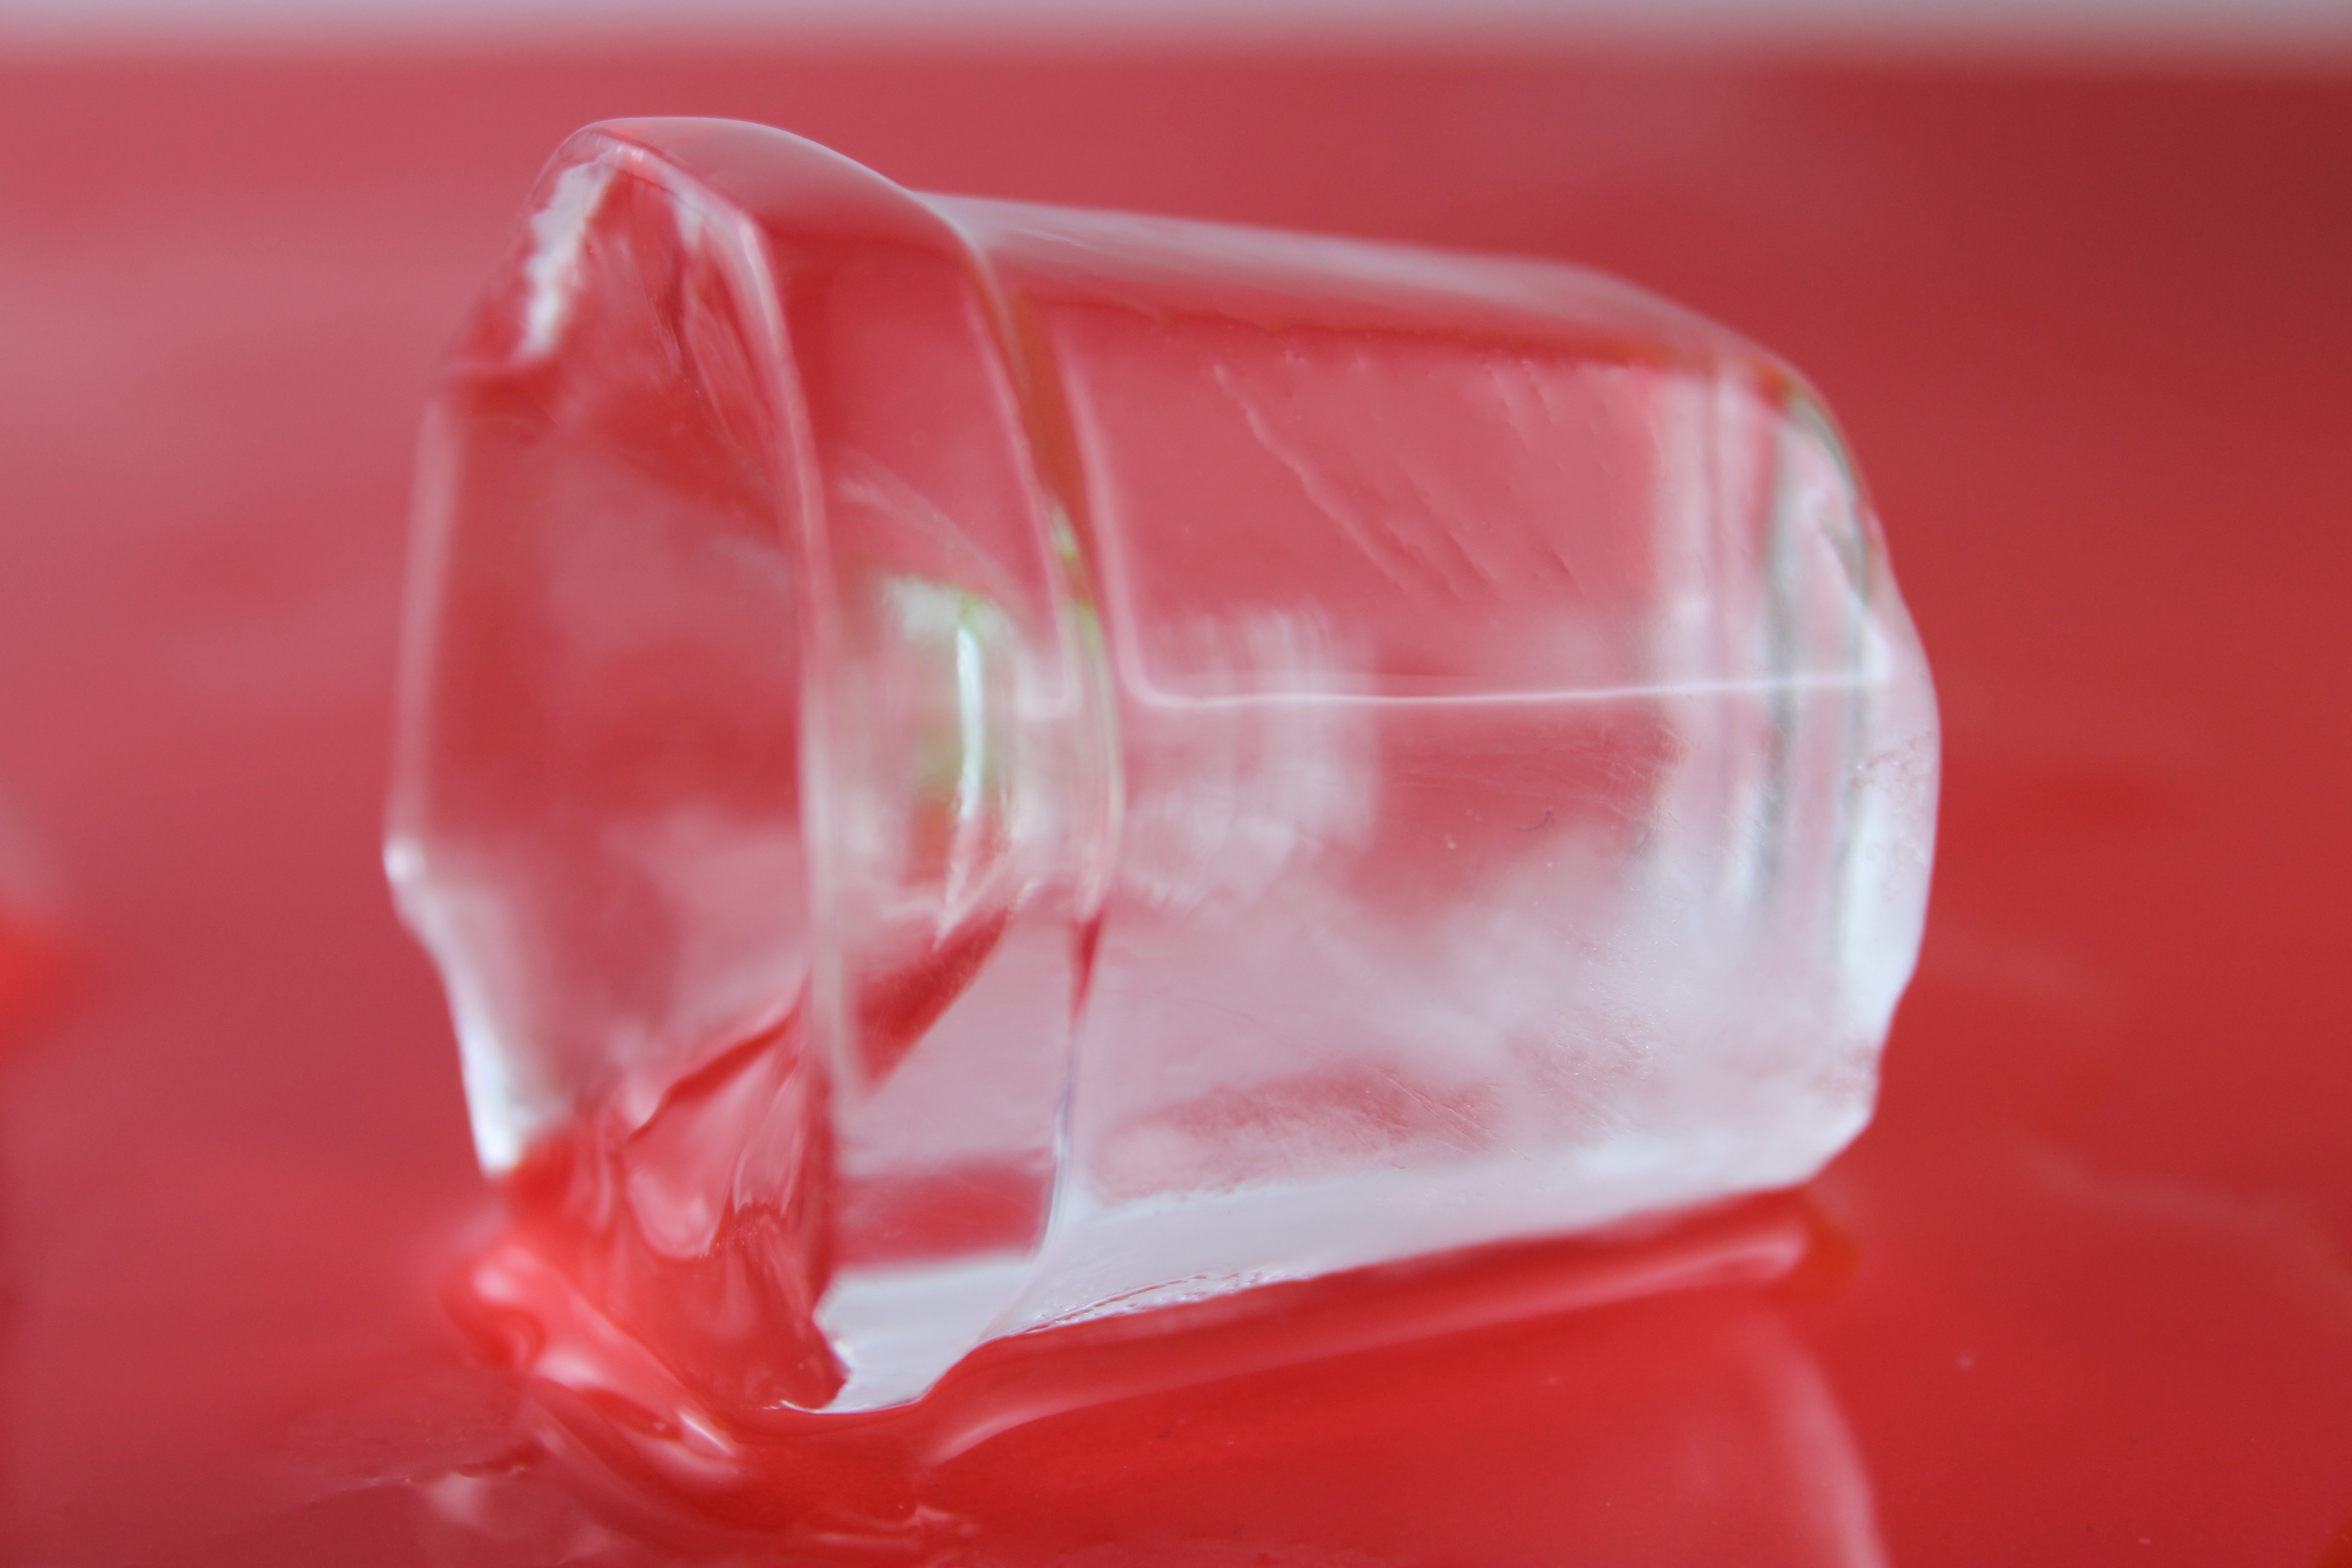
water, glass, ice, food, red, drink, bottle, pink, iceberg, macro photography, plastic bottle, red background